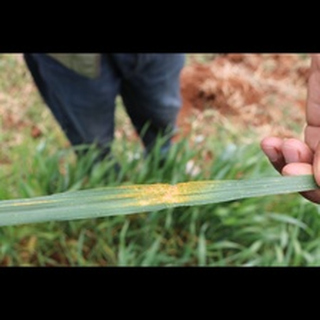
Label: wheat_black_rust